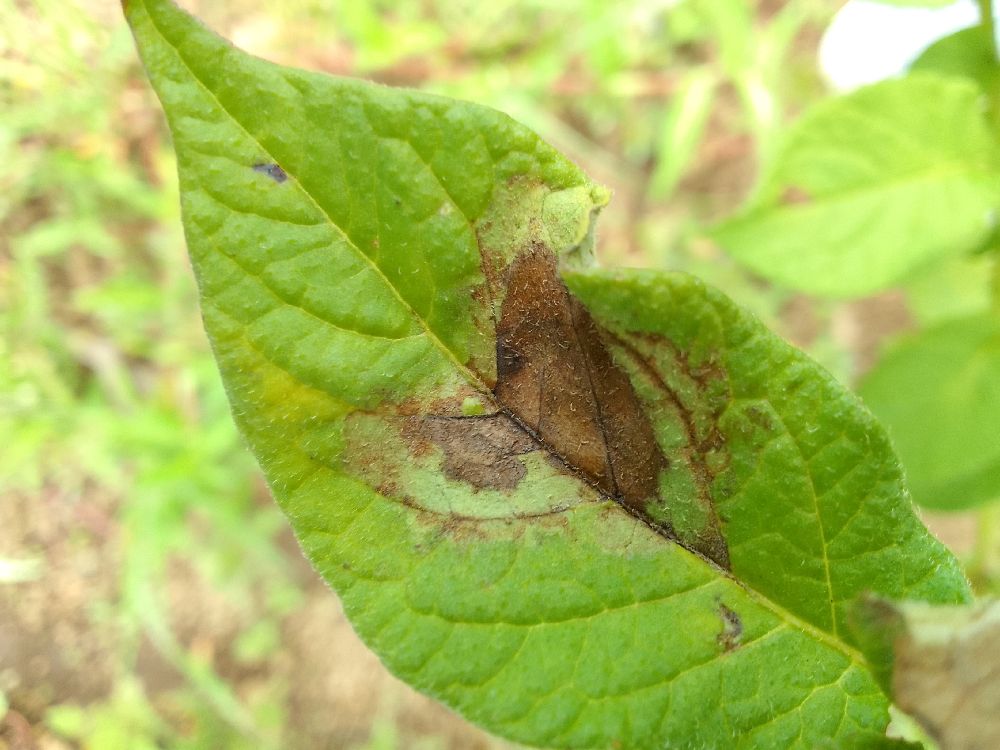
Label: Late blight